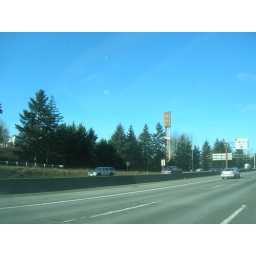
church sign from I-5, northbound near 145th